Strathmore Road Historic District

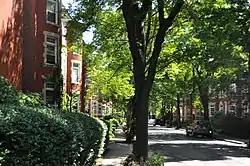
Strathmore Road

The Strathmore Road Historic District is a residential historic district on Strathmore Road and Clinton Path in Brookline, Massachusetts. It consists of six brick apartment blocks, four of which lie on Strathmore Road, and two of which lie on Clinton Path. The two streets form a loop just south of the westernmost portion (in Brookline) of Beacon Street, and abutting the MBTA Green Line yard at Cleveland Circle. The district is reflective of the area's growth as a commuter suburb following the development of the rail line along Beacon Street (now the MBTA Green Line "C" branch), and was listed on the National Register of Historic Places in 1985.